Tin Shui Wai

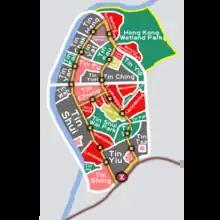
Map of Tin Shui Wai New Town Subzones as of 2022

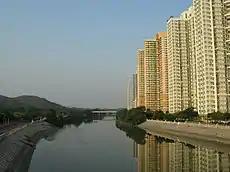

The land on which Tin Shui Wai was built did not exist at the beginning of the 1900s, while the adjacent Ping Shan was by the sea. The water north of Ping Shan gradually turned to marshes and villagers converted them into pools and rice paddies. The pools became "gei wai" fish ponds where most of the residents were fishermen before the new town was developed. With the decline in aquaculture, most of the fish ponds were abandoned. The Hong Kong Government developed the area into a new town through land reclamation.